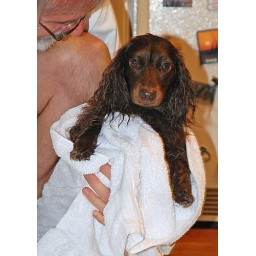
Teddy post bath in towel cycle